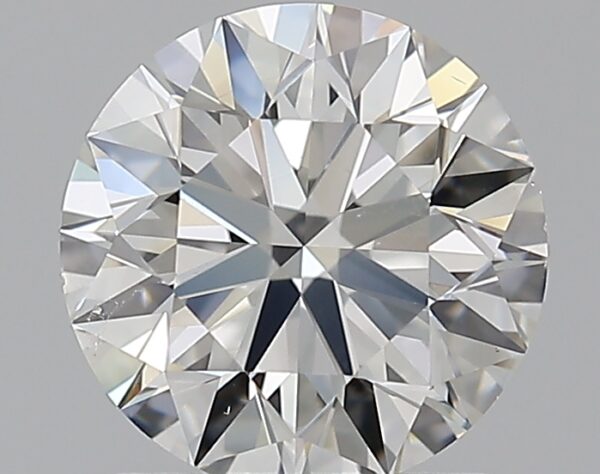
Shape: round
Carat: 1.21
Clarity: VS2
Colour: F
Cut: EX
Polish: EX
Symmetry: EX
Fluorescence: ST
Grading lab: GIA
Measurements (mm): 6.77 x 6.8 x 4.24